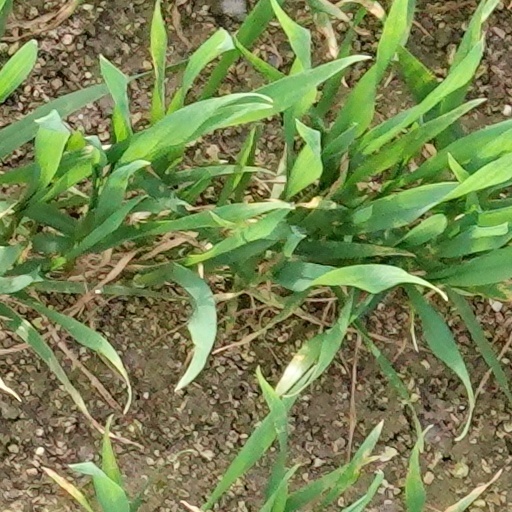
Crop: wheat